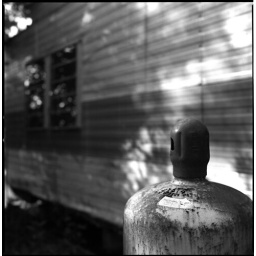
I pictured a bunch of dirty kids running by this with lit sparklers on the 4th of July.